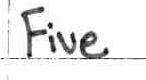
Label: five